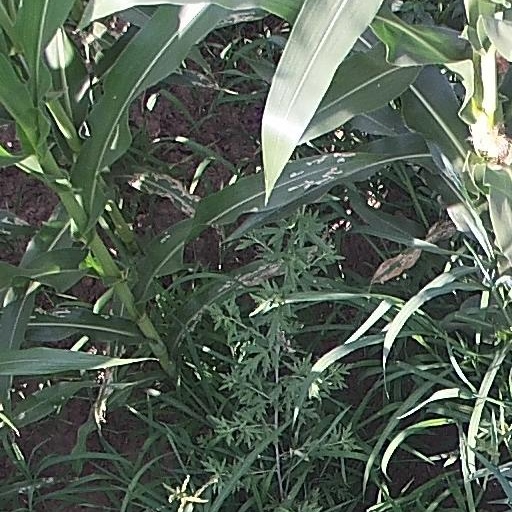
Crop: maize; corn